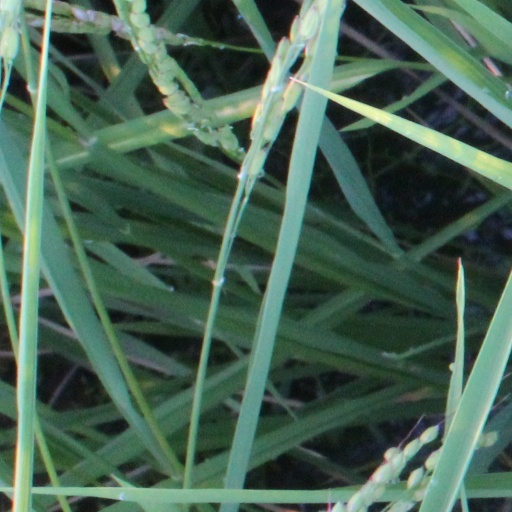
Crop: rice